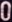
Number: 0